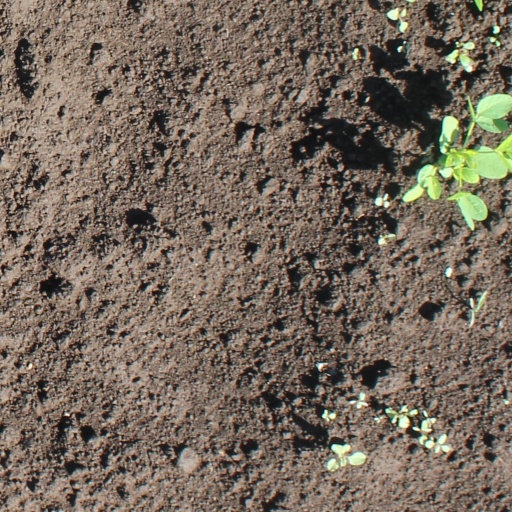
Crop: soybean